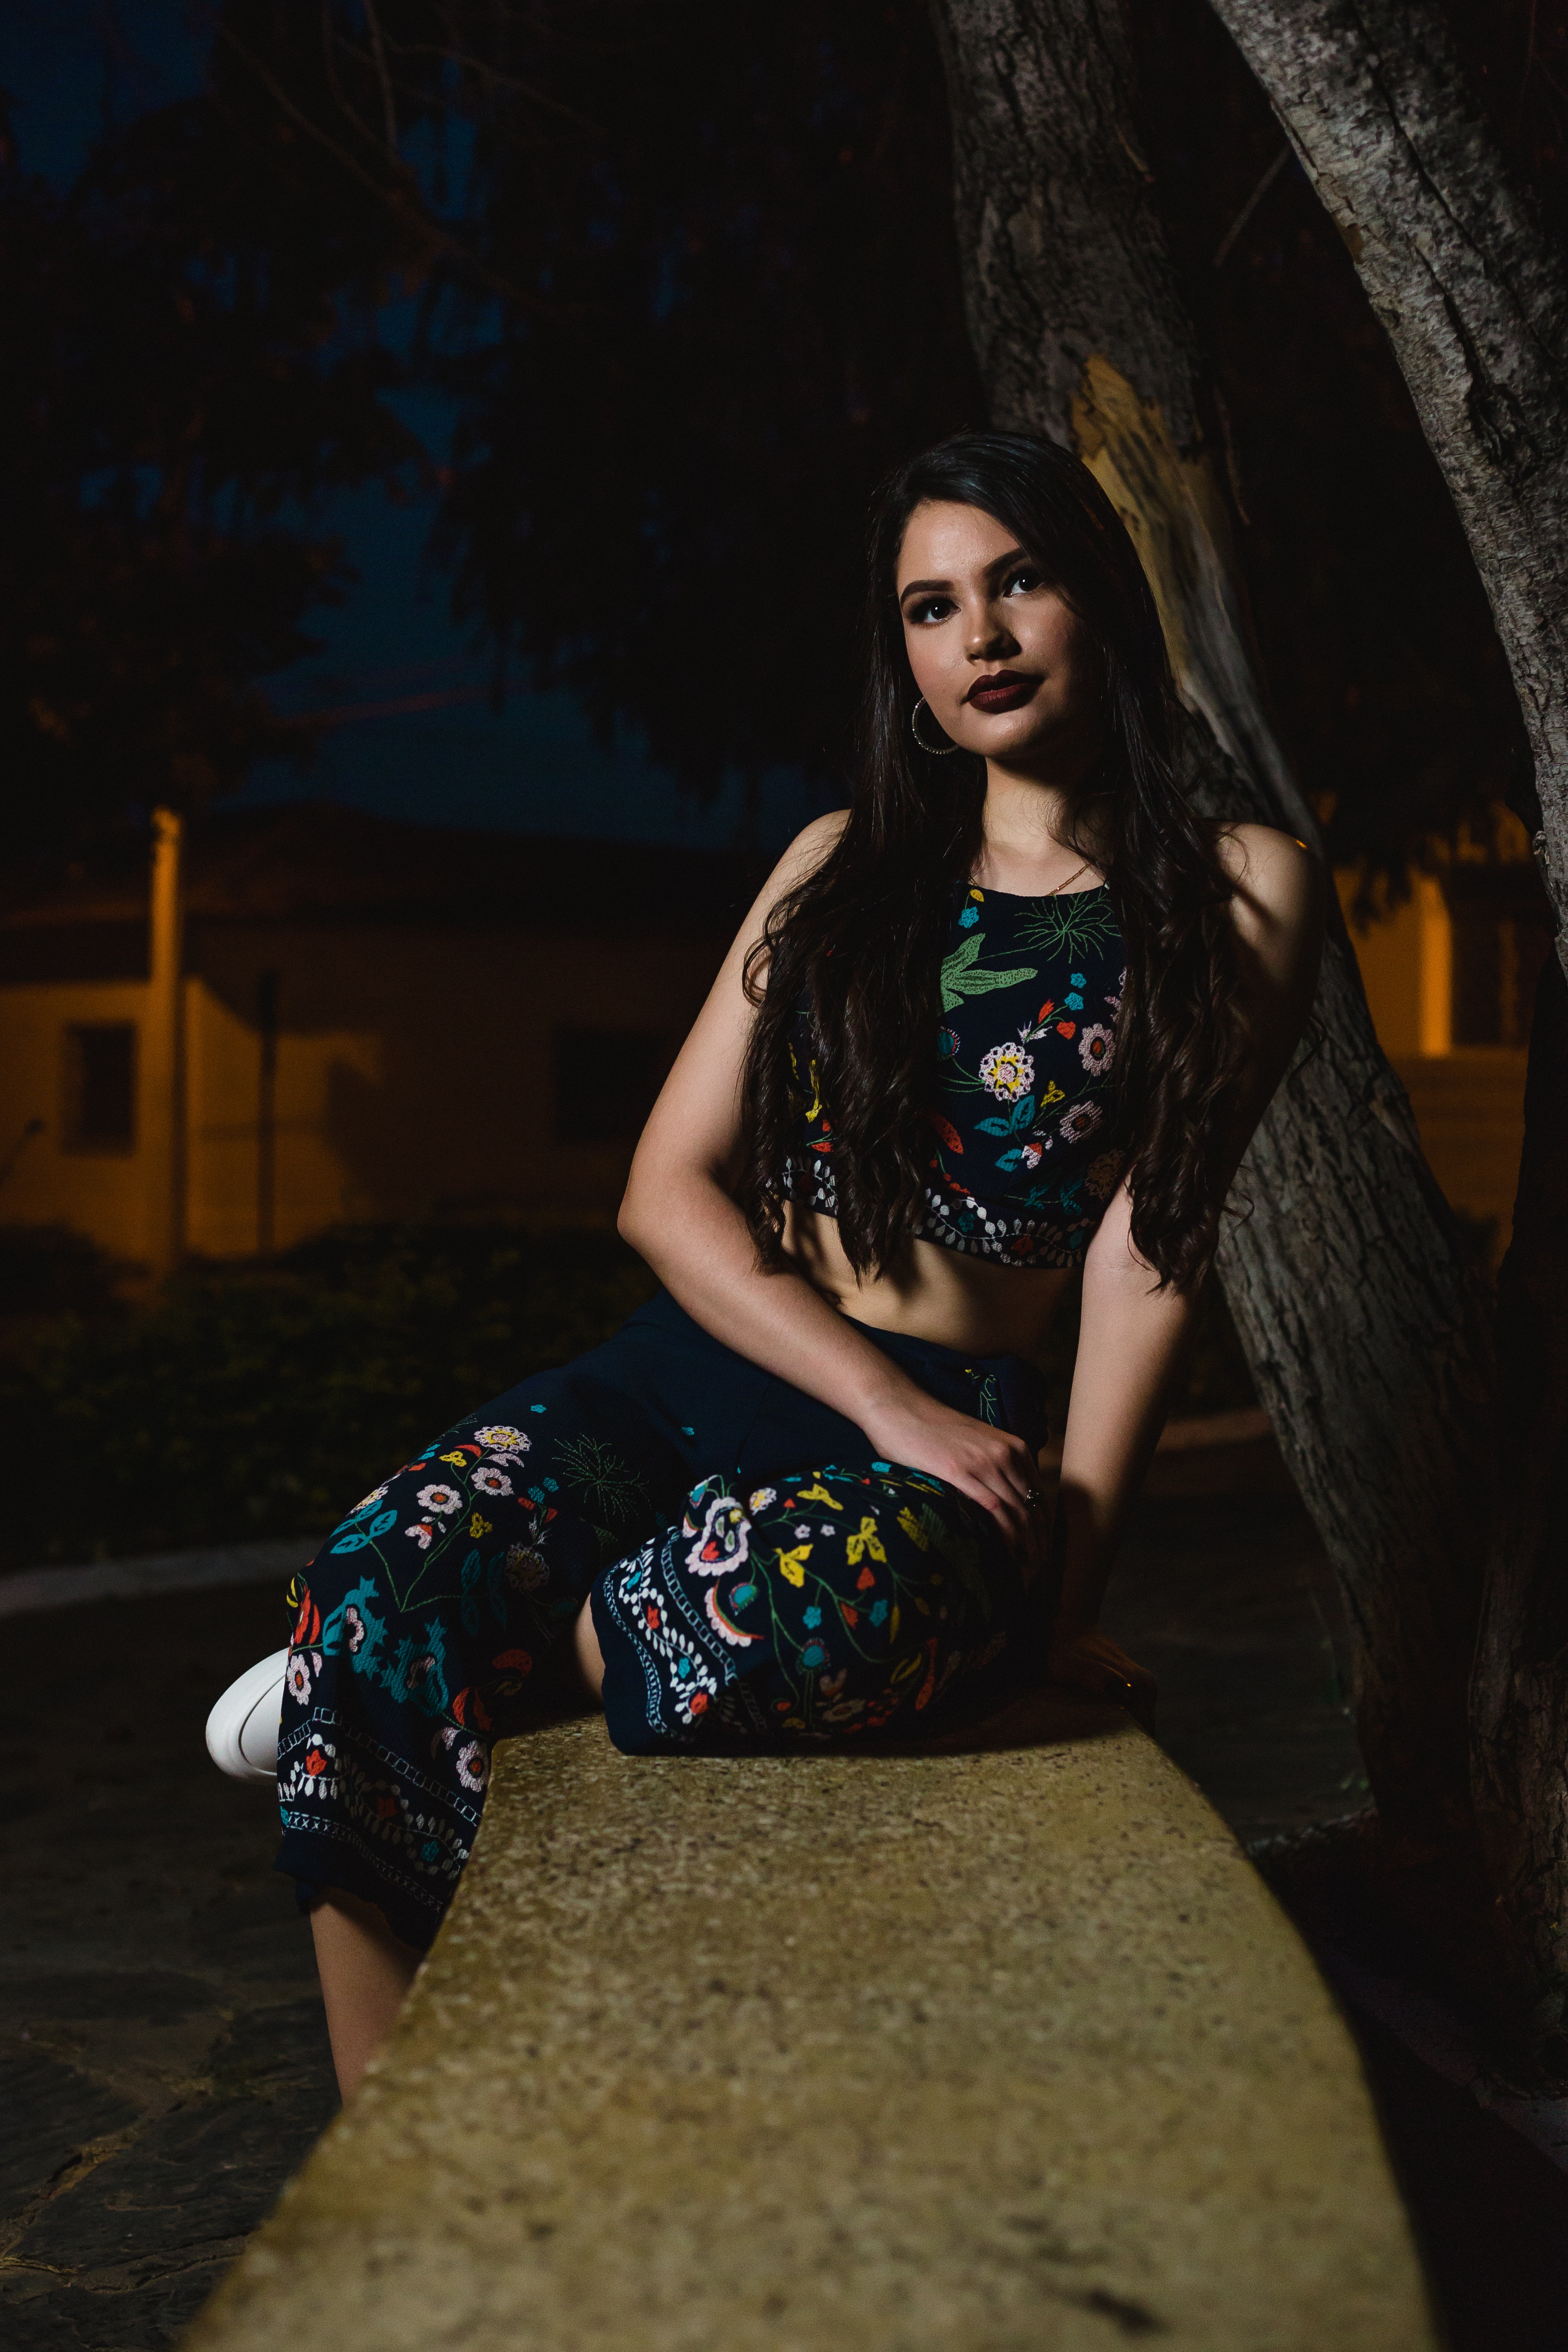
beauty, fashion, photo shoot, yellow, sitting, model, flash photography, lighting, long hair, night, photography, black hair, leg, eye, lip, darkness, cool, footwear, fashion design, brown hair, jeans, dress, portrait photography, human leg, denim, shoe, midnight, thigh, fashion model